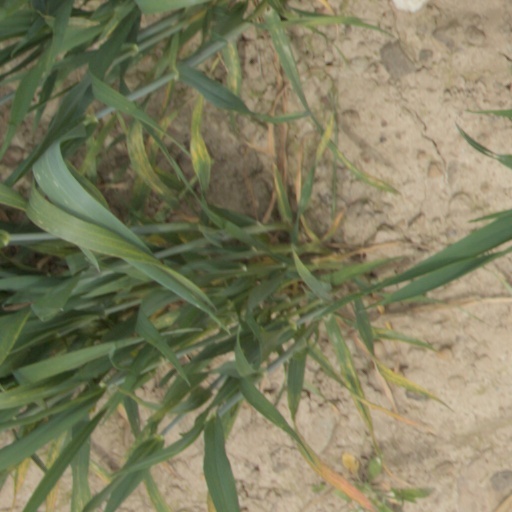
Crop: wheat